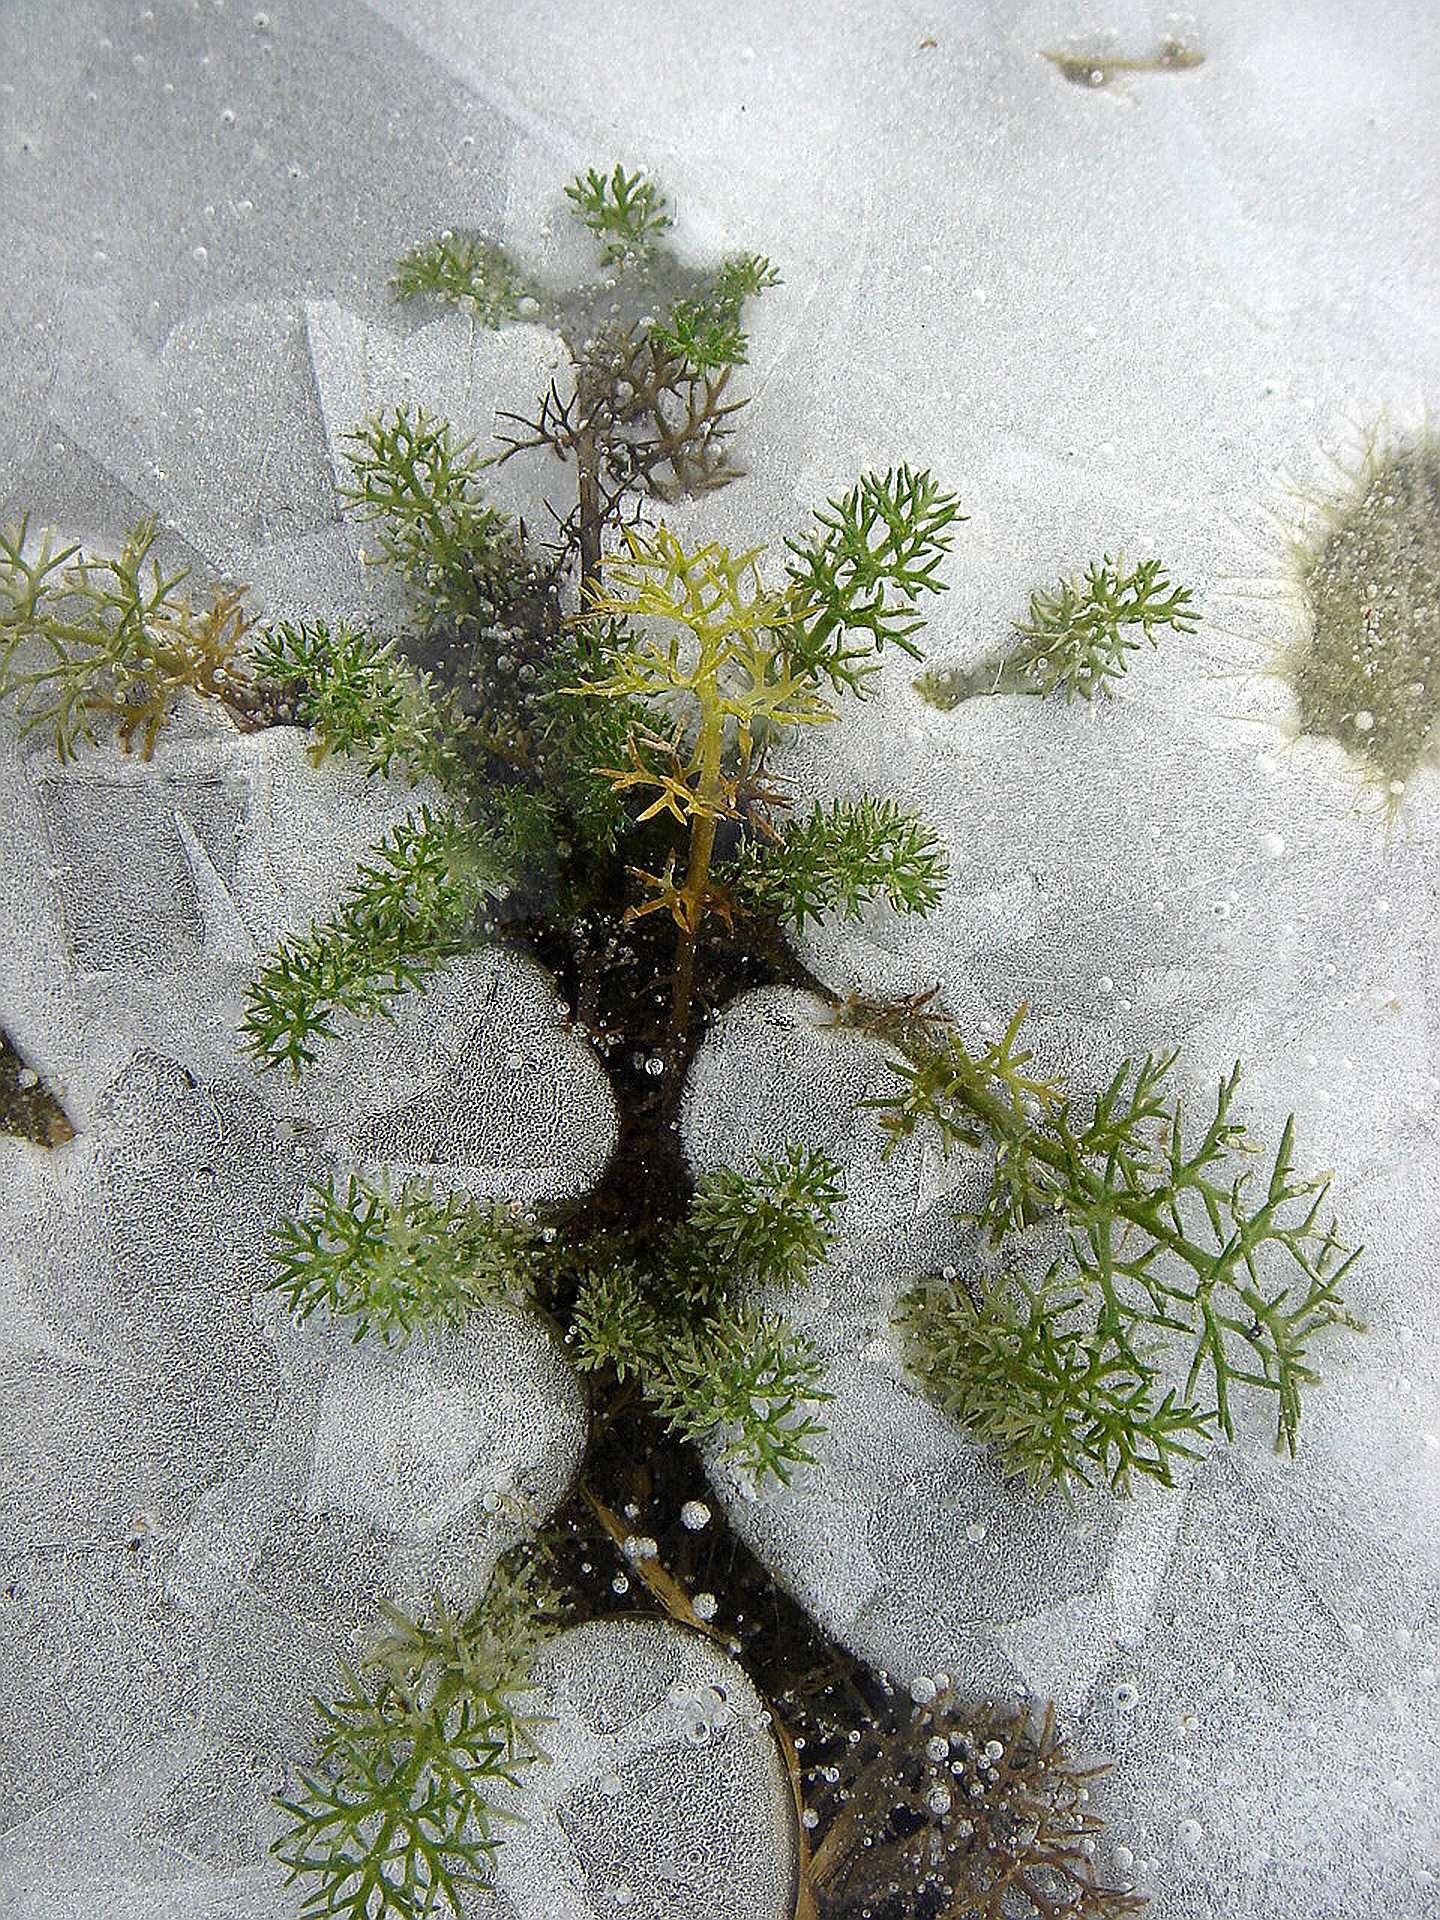
tree, branch, winter, plant, leaf, flower, frost, ice, botany, frozen, flora, twig, houseplant, spruce, shrub, woody plant, land plant